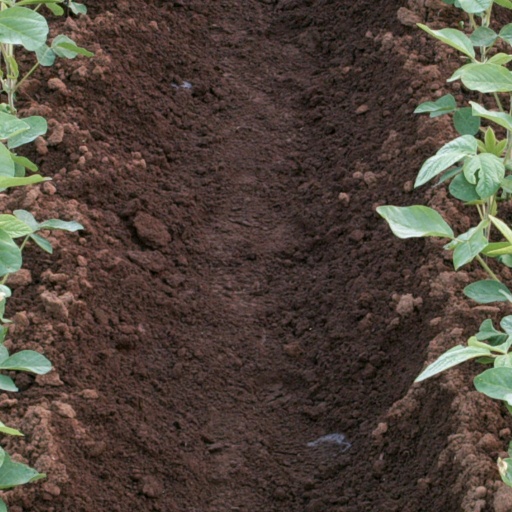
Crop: soybean